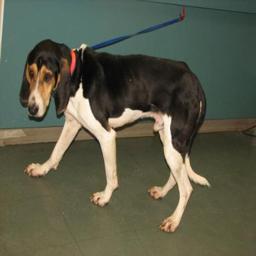
Animal: dogs